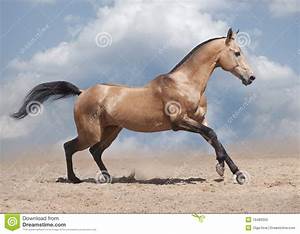
Label: cavallo